J. Howard Crocker

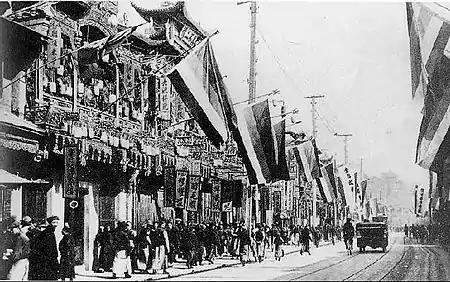
Black and white street scene with multiple buildings hanging Five Races Under One Union flags used by the rebels of the 1911 Revolution

Crocker's travel to China included stops in Vancouver and San Francisco, then sailing via Hawaii and Japan, before his arrival on September 30, 1911. He served as the foreign work secretary to promote physical education based in Shanghai, the headquarters of all YMCA work in China. When he first arrived in China, the YMCA had facilities in large cities, but lacked a nationally co-ordinated effort. He also organized the English-speaking population, and oversaw construction of a new building for the 1,200 YMCA members in Shanghai. He also led efforts for construction of Shanghai's first major sports stadium.